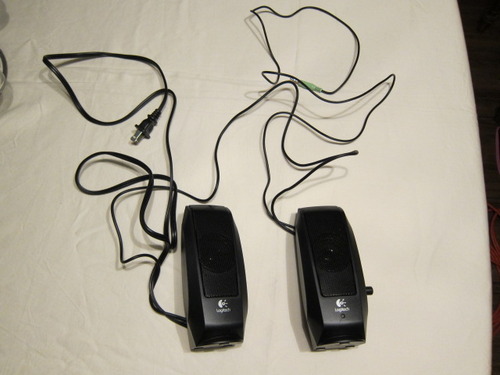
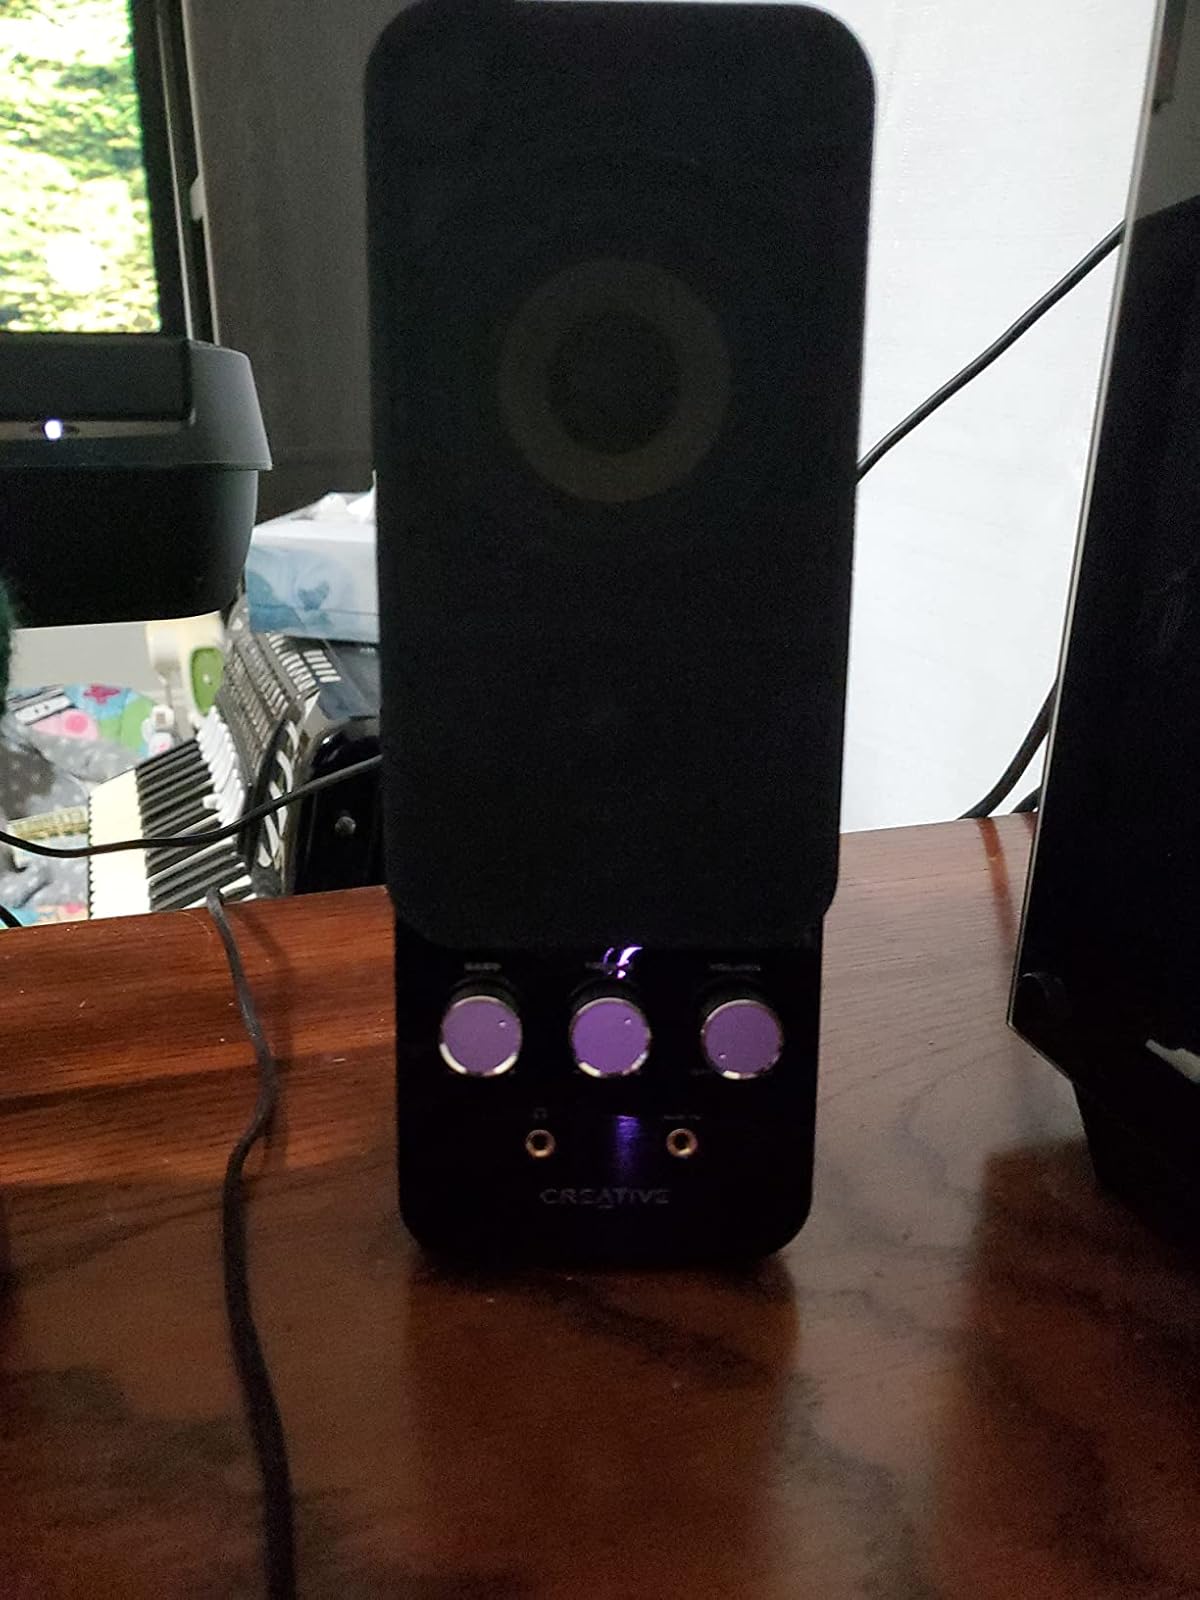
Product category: speaker
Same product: no